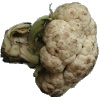
Label: Cauliflower 1